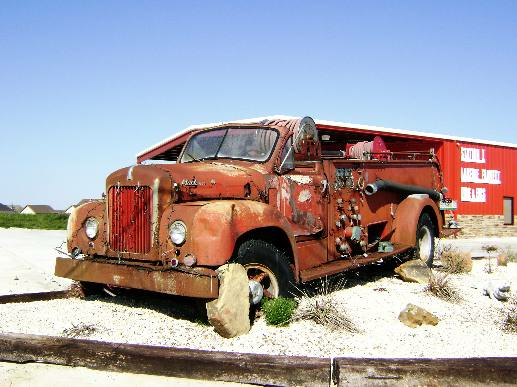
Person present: No